Saigon Waterbus

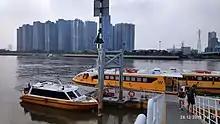
Bus in the Binh An station

The Saigon Waterbus (Vietnamese: "Buýt đường sông Thành phố Hồ Chí Minh") is a transportation service in Ho Chi Minh City, Vietnam operating on the Saigon River. Launched in November 2017, the Waterbus offers services between District 1 and Thu Duc City. In 2021, the Waterbus launched an evening service from 5:00-9:00 PM.